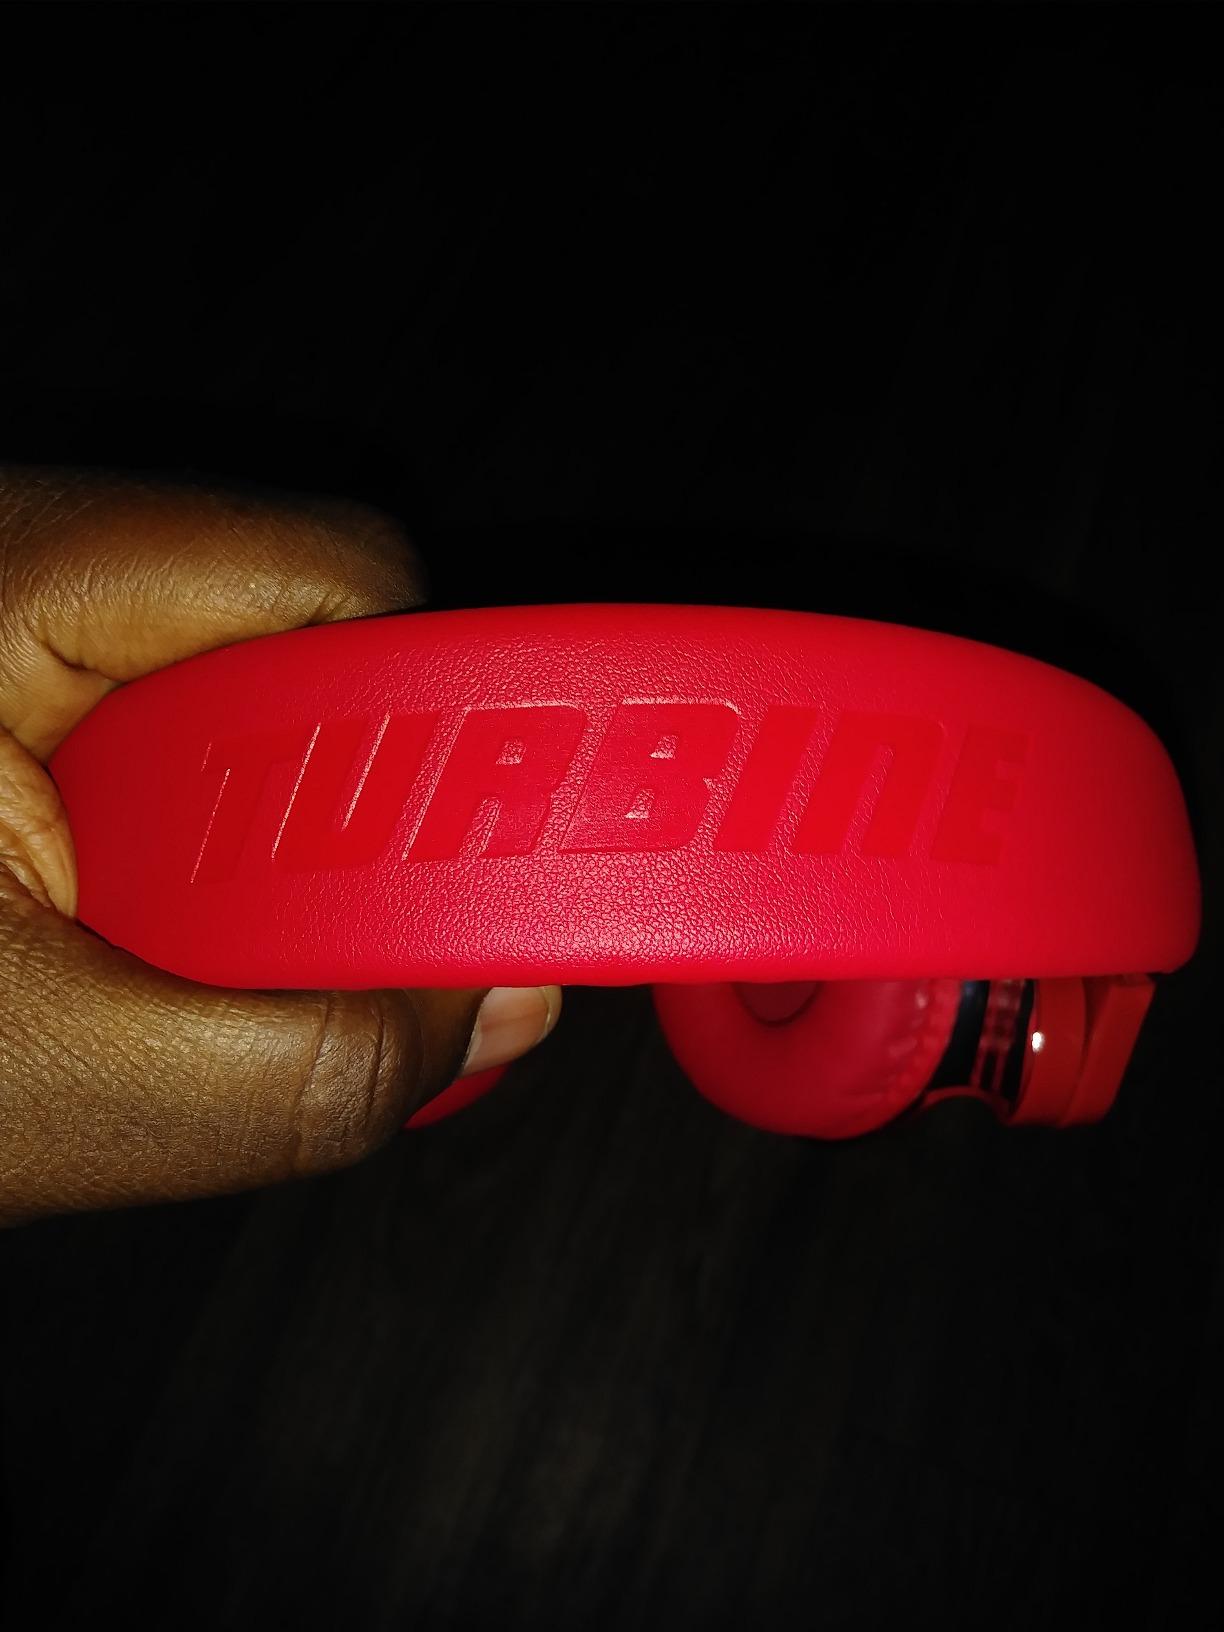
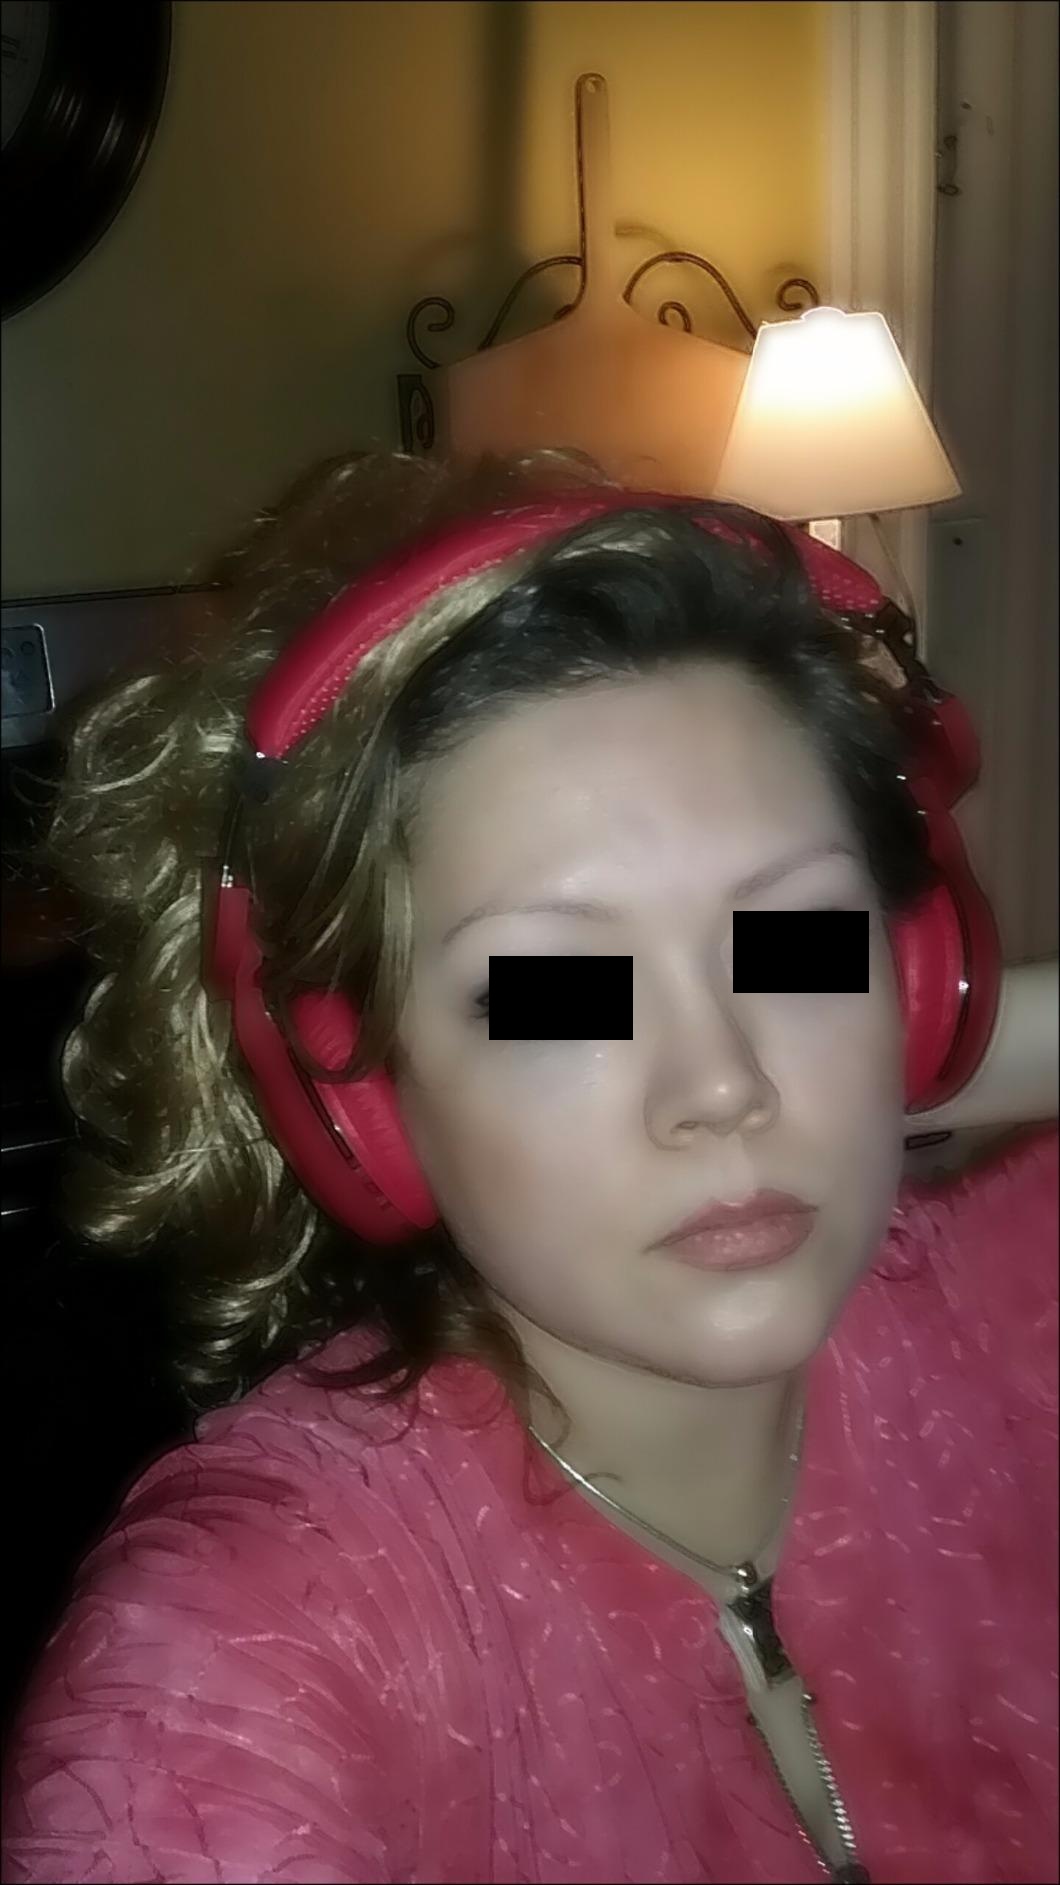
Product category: headphones
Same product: yes